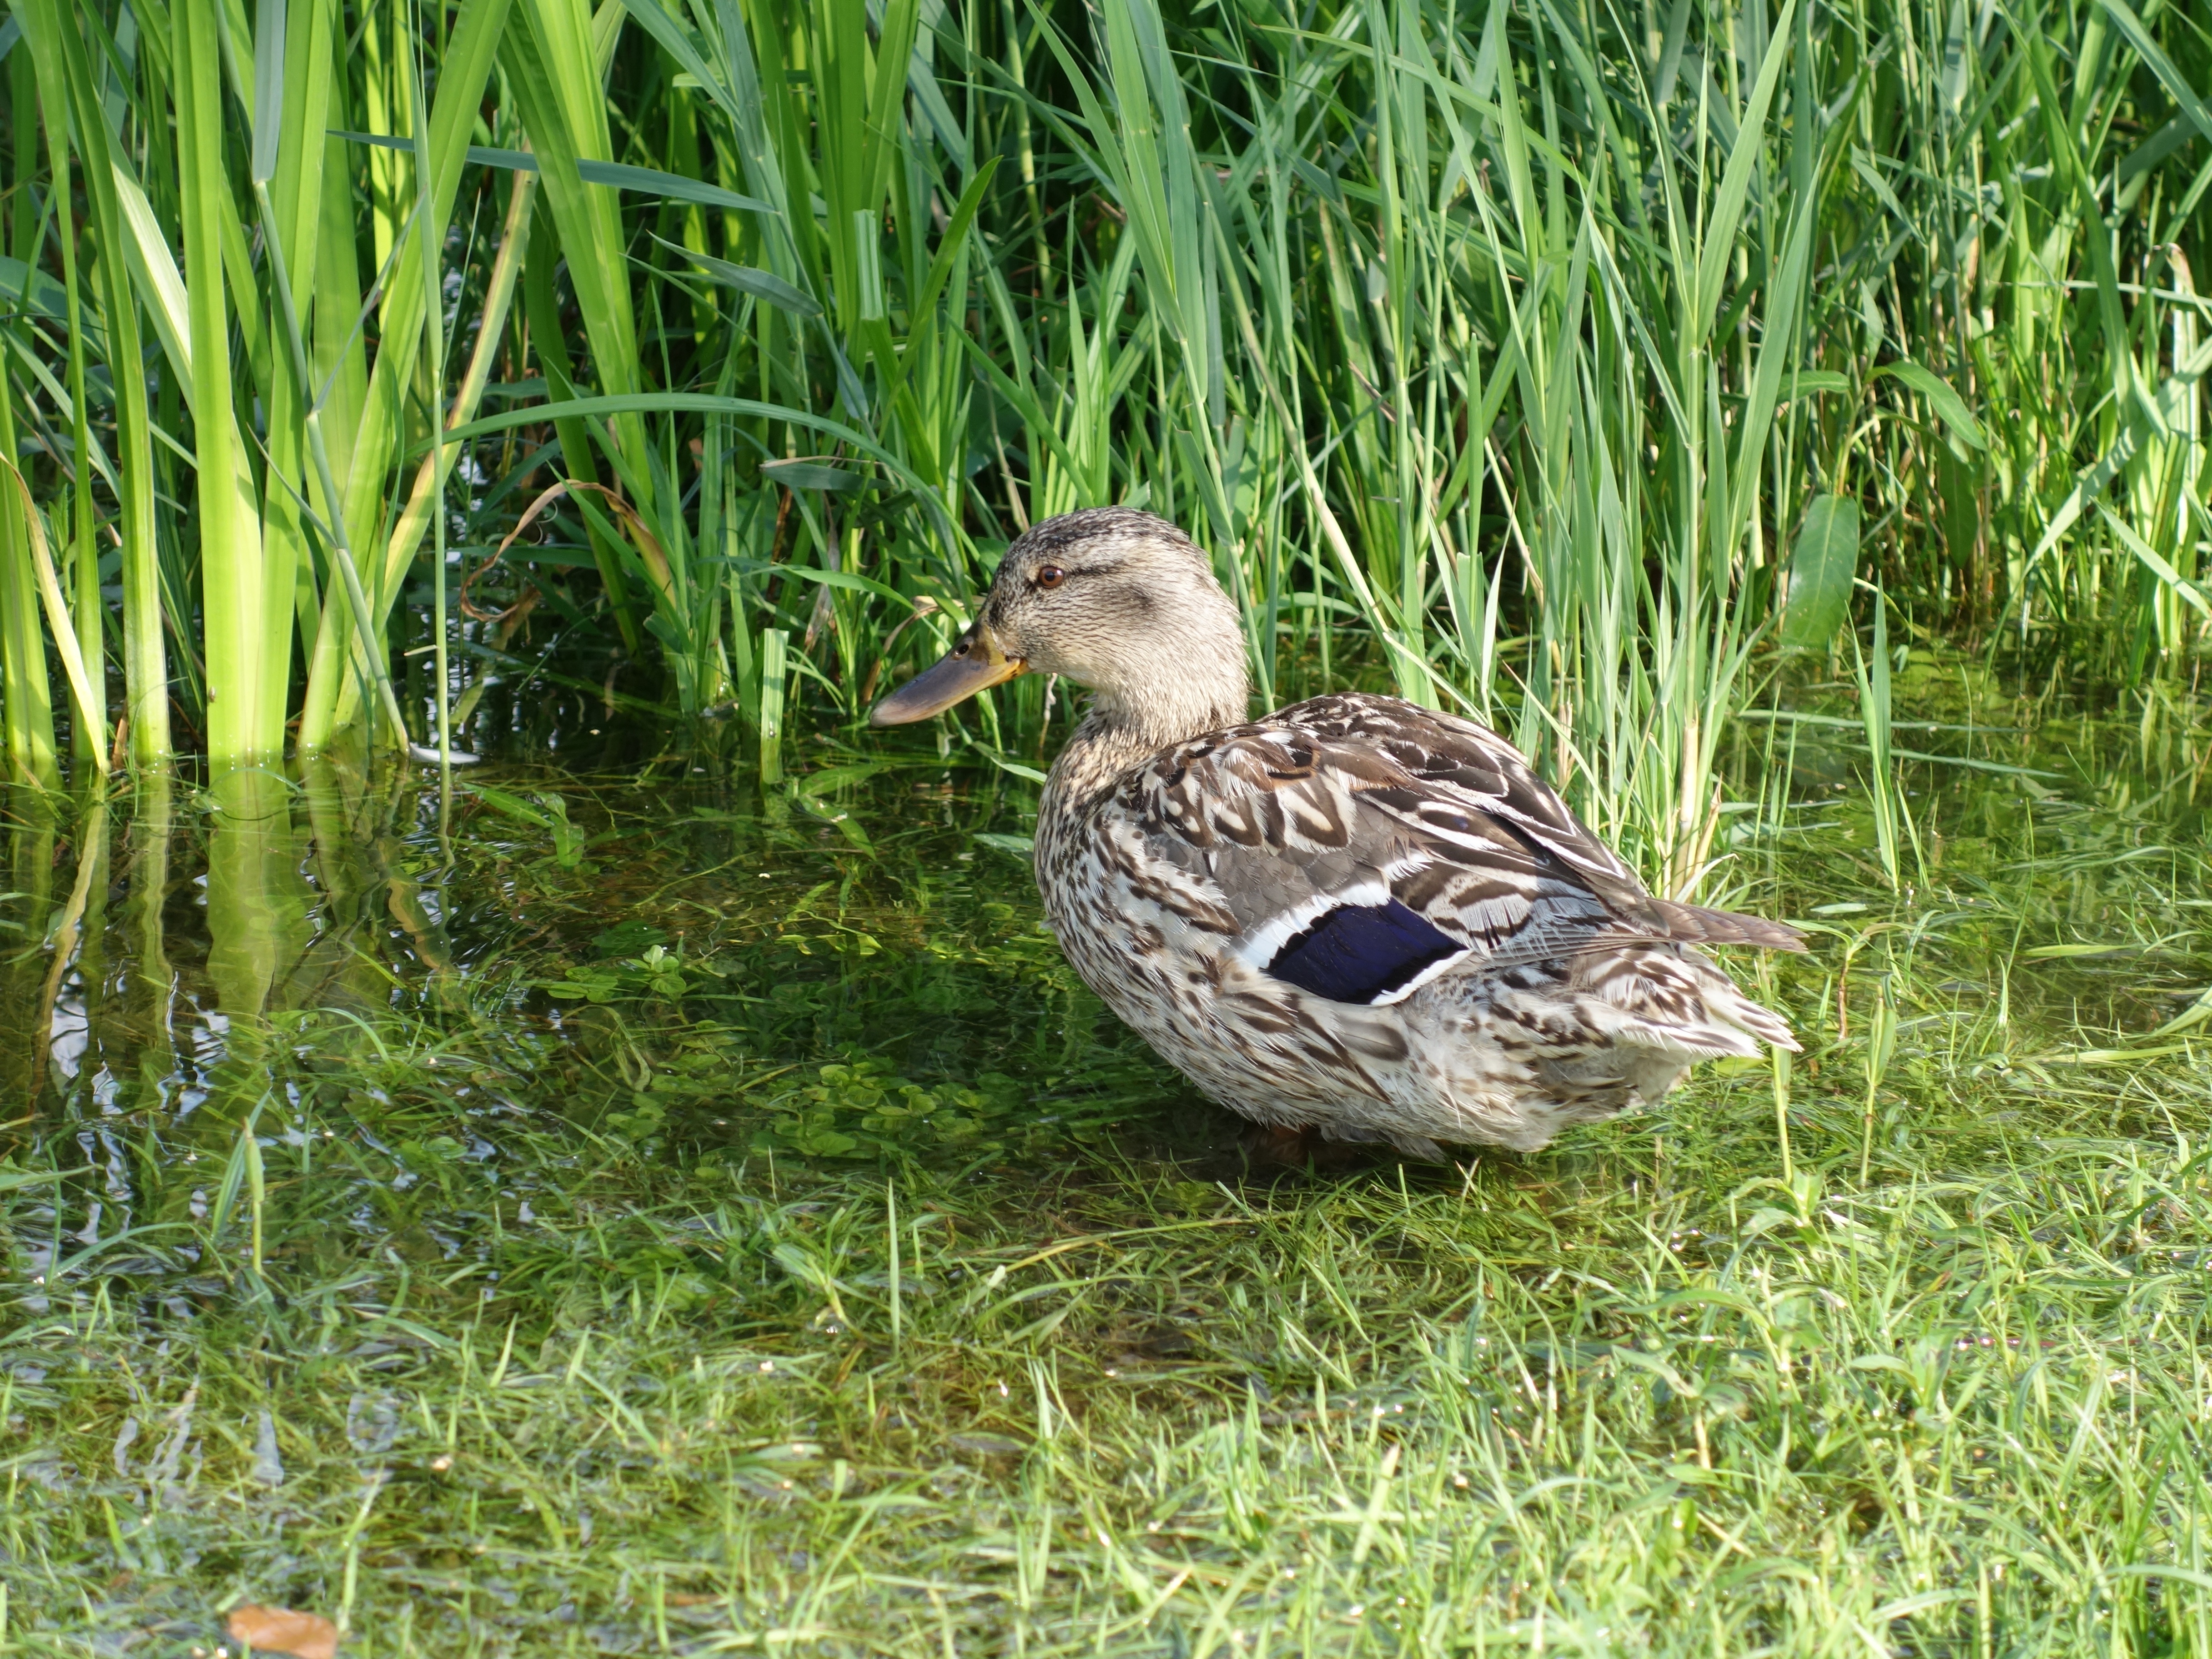
grass, bird, reed, female, pond, wildlife, beak, fauna, duck, goose, vertebrate, waterfowl, water bird, mallard, grass family, ducks geese and swans